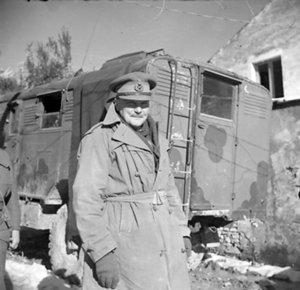
Bernard Cyril Freyberg, 1ᵉʳ baron Freyberg, né le 21 mars 1889 à Richmond et mort le 4 juillet 1963 à Windsor, est un général et homme d'État britannique.